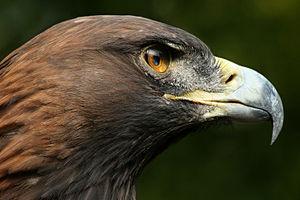
L'Aigle royal (Aquila chrisaetos) est l'un des oiseaux de proie les plus célèbres de l'hémisphere nord. Comme tous les autres aigles, il appartient à la famille des Accipitridés. Italiano: L'aquila reale Aquila chrysaetos è forse il più noto uccello da preda nell'emisfero boreale. Come tutte le aquile appartiene alla famiglia degli Accipitridi. Essendo la specie più comune, è diventato il rapace per antonomasia, venendo molto spesso chiamato semplicemente ""Aquila""."